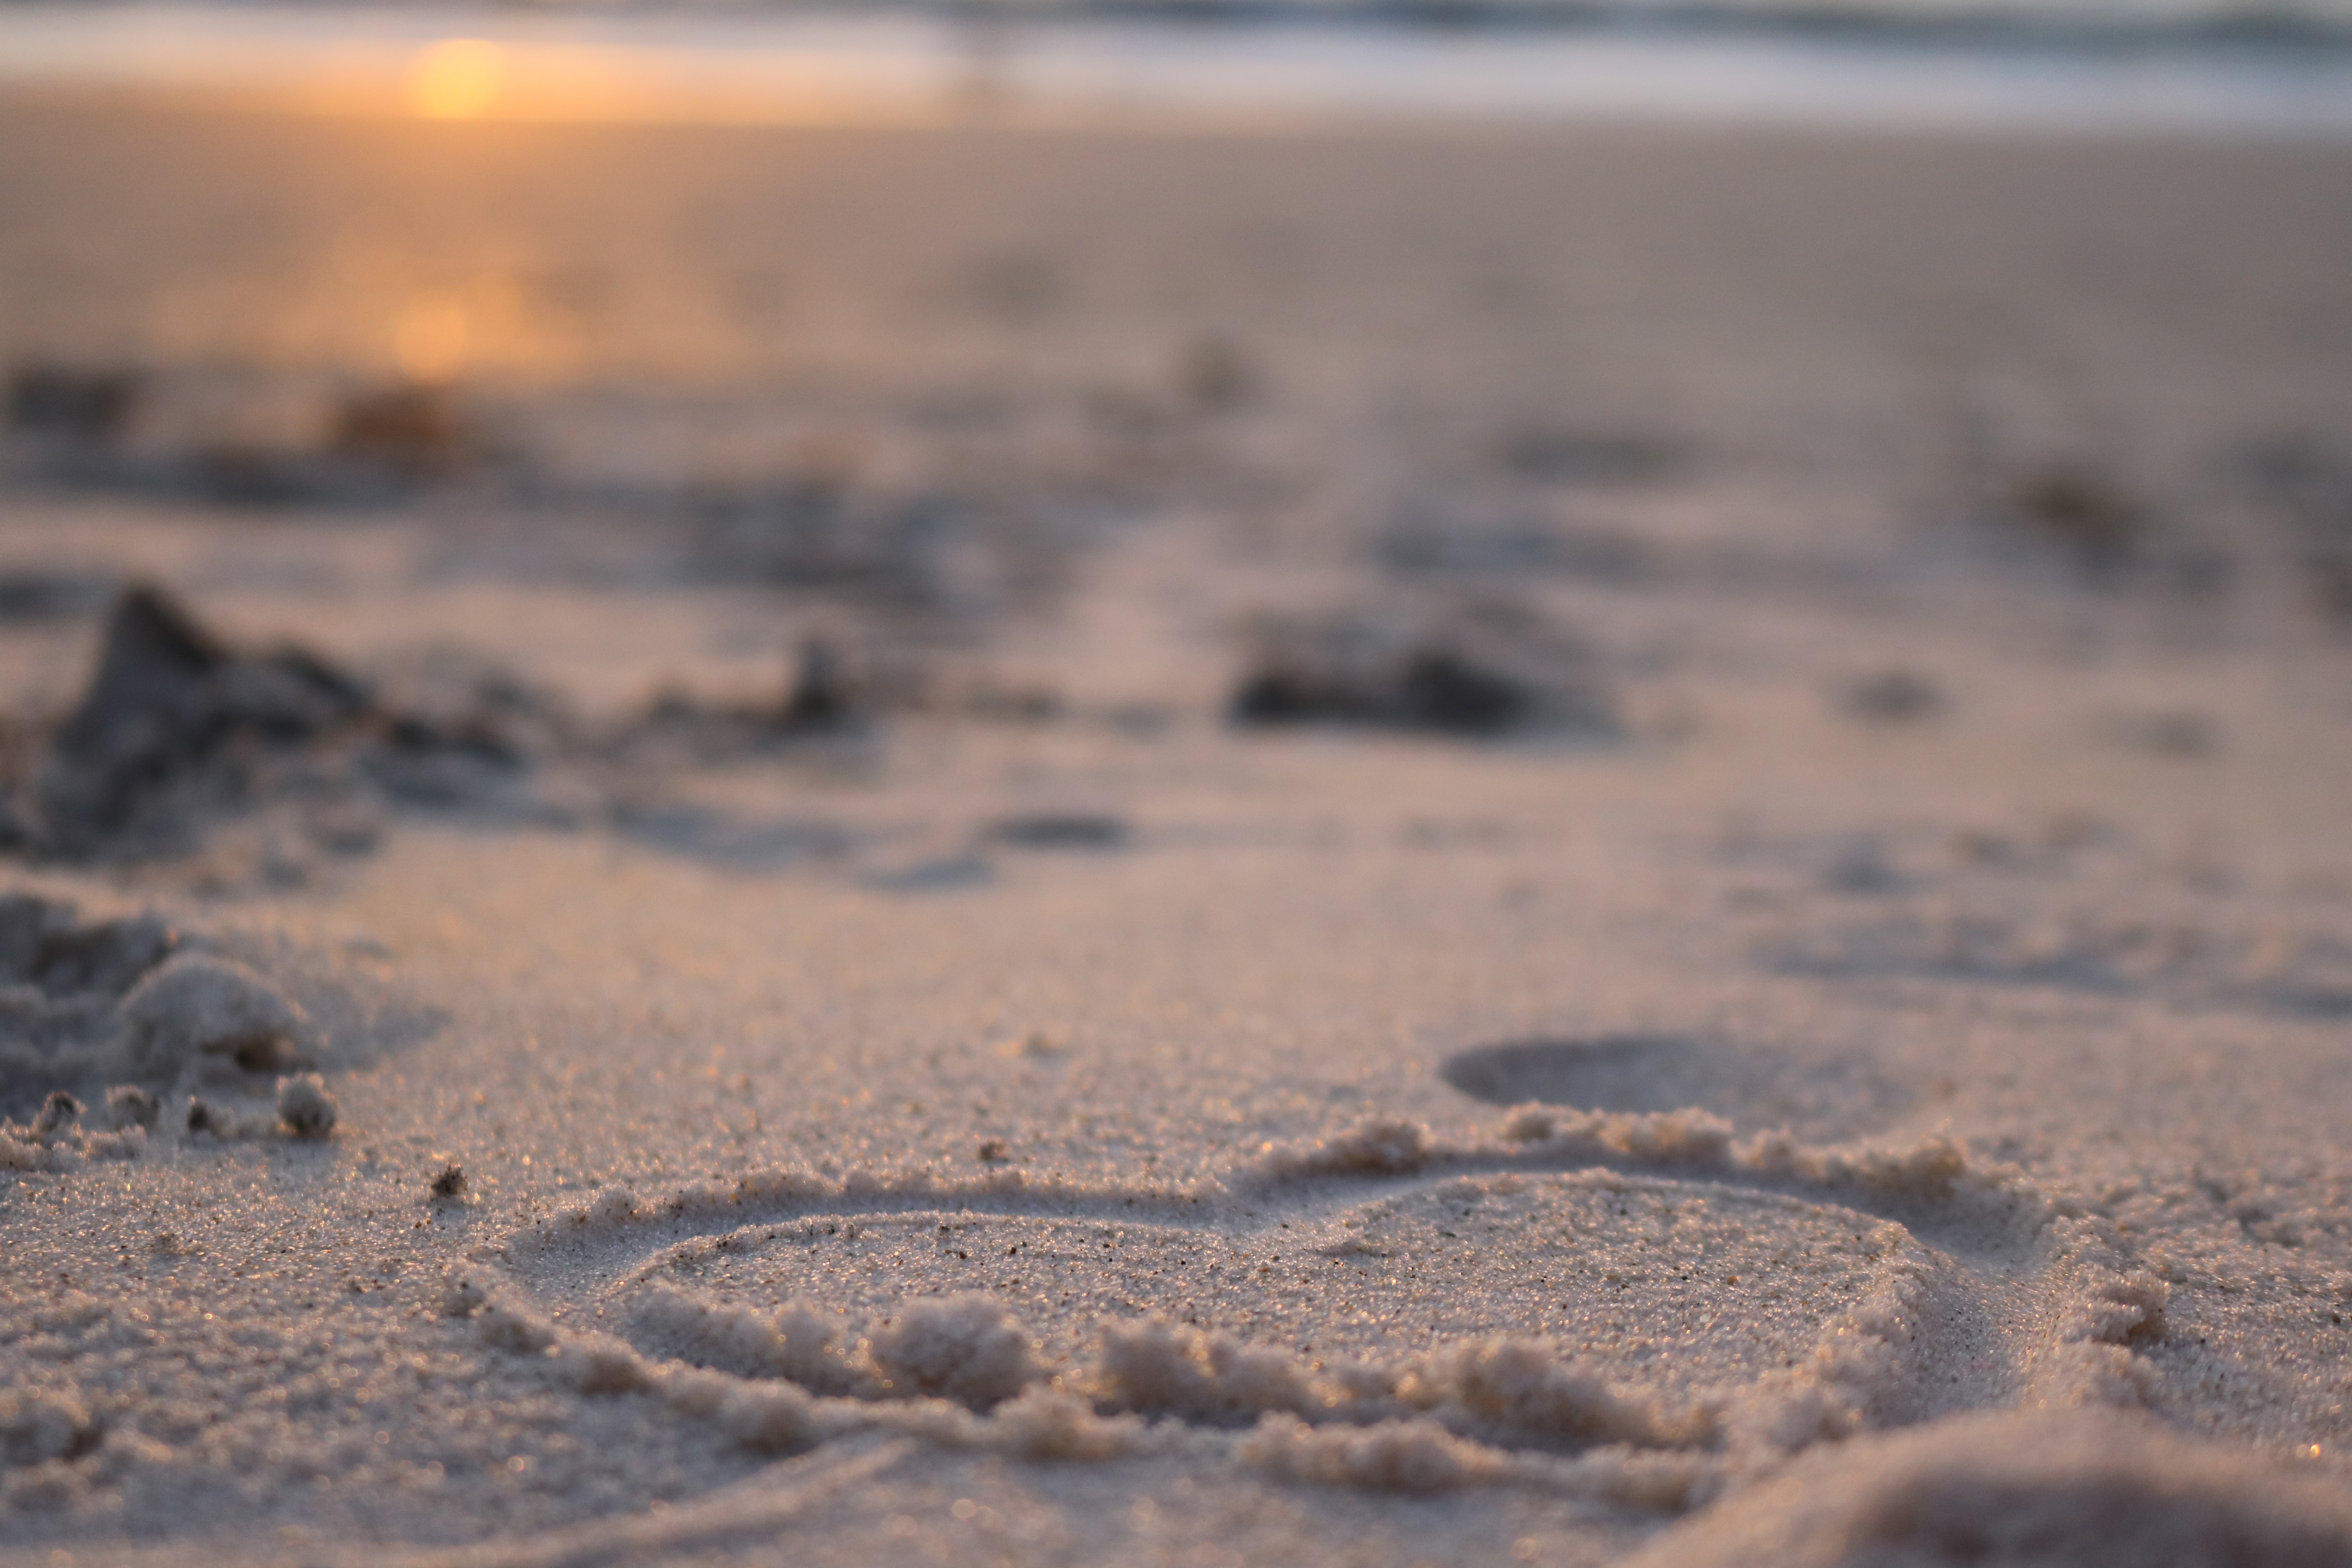
beach, sea, coast, sand, rock, ocean, horizon, snow, winter, cloud, sun, sunset, sunlight, morning, shore, wave, summer, love, heart, reflection, romance, romantic, together, lifestyle, material, heart shape, outside, happy, beach sunset, mudflat, natural environment, wind wave